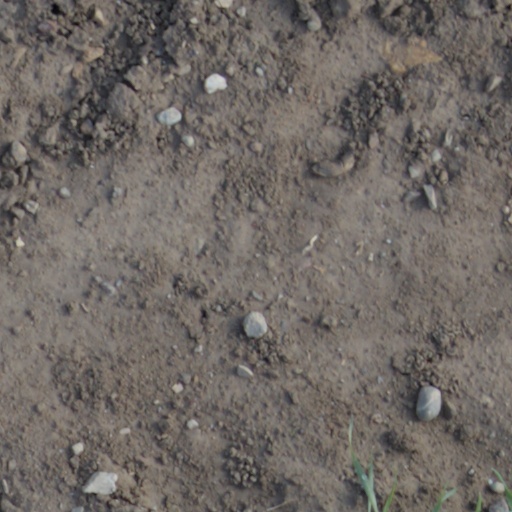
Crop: wheat